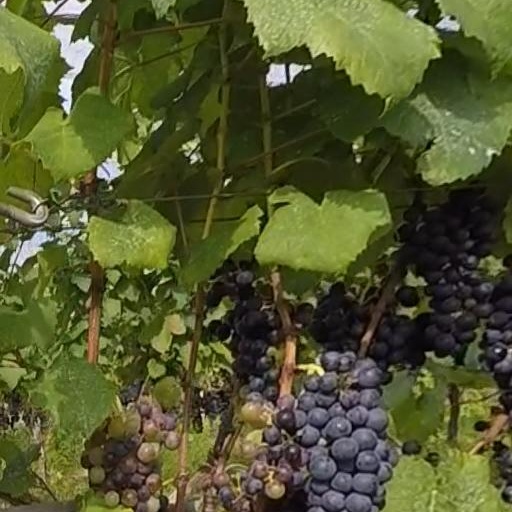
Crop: grape